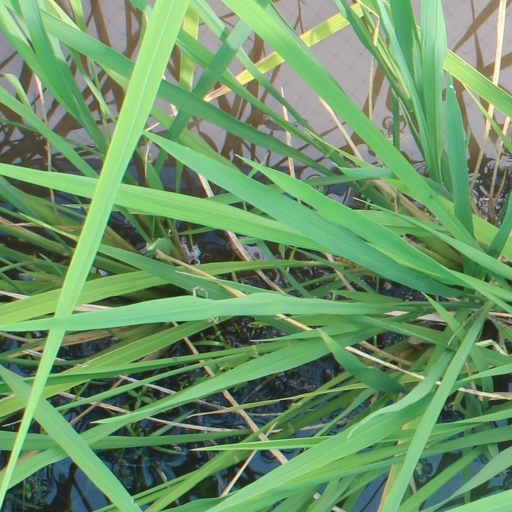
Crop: rice